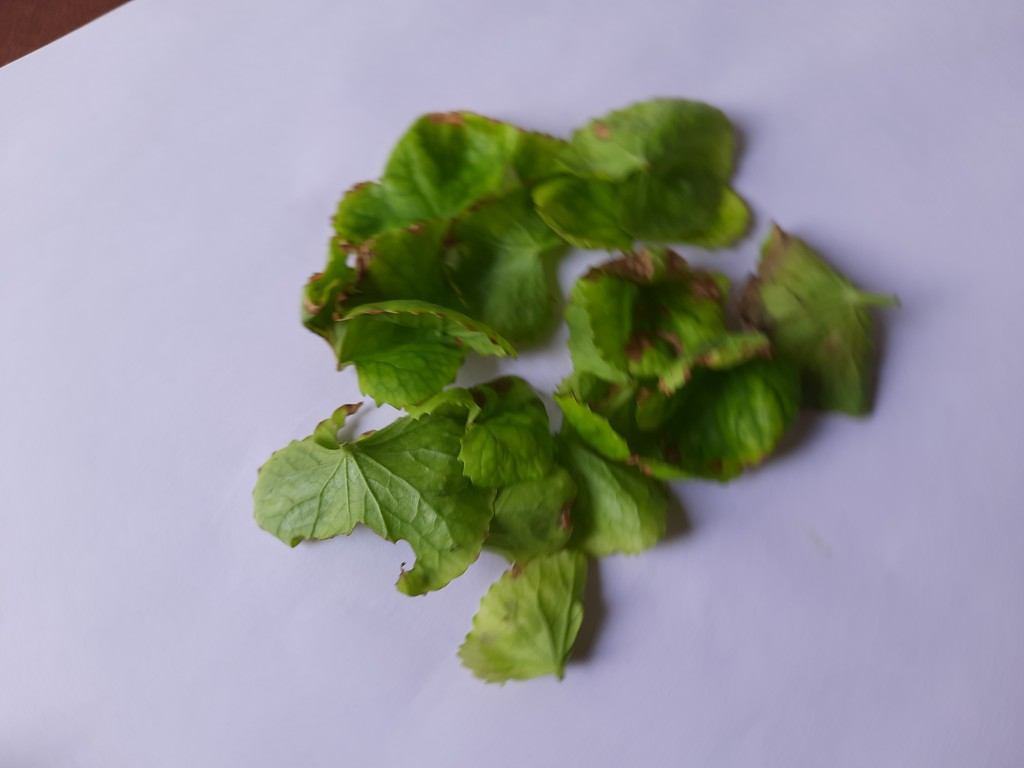
Label: Unhealthy